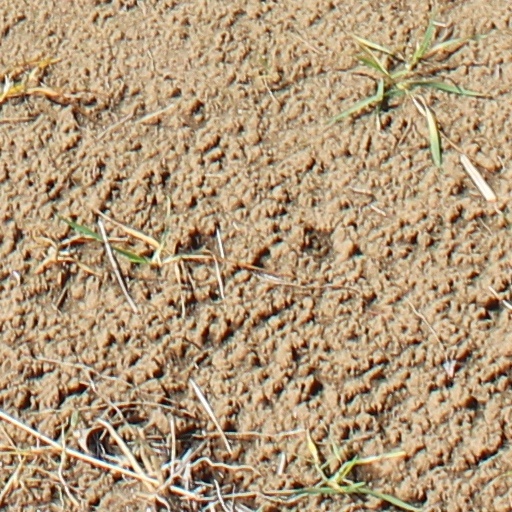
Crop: wheat